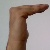
The image shows a hand gesture representing a space in Indian Sign Language.